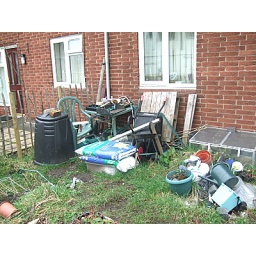
before shot of garden after long winter of neglect - area underneath bedroom window